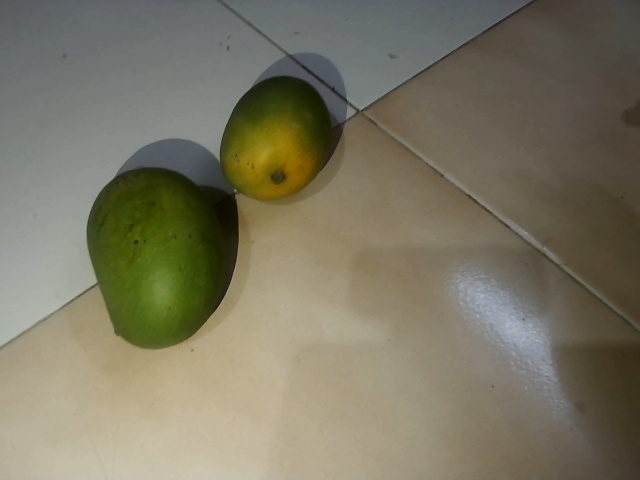
Label: Raw_Mango